Heavy metal music

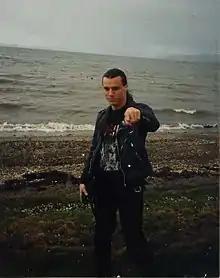
Death's Chuck Schuldiner, "widely recognized as the father of death metal"

Punk rock emerged in the mid-1970s as a reaction against contemporary social conditions as well as what was perceived as the overindulgent, overproduced rock music of the time, including heavy metal. Sales of heavy metal records declined sharply in the late 1970s in the face of punk, disco and more mainstream rock. With the major labels fixated on punk, many newer British heavy metal bands were inspired by the movement's aggressive, high-energy sound and "lo-fi", do it yourself ethos. Underground metal bands began putting out cheaply recorded releases independently to small, devoted audiences.